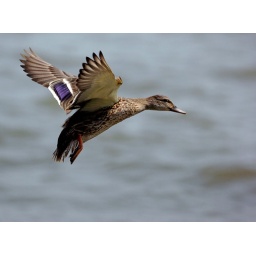
A female Mallard takes flight above the water of Lake Decatur Tuesday, Aug. 14, 2007, in Decatur, Ill.